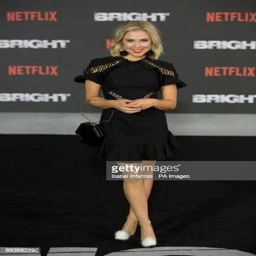
person arrives for the premiere